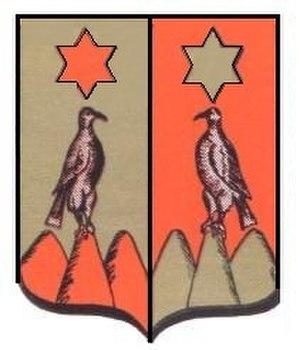
Blason du vicomte Adrien Ange Walckiers de Tronchiennes (dernier seigneur d'Evere)
Ceci est la liste des seigneurs d'Evere entre 600 et 1795.
La famille de Walckiers est une famille noble bruxelloise éteinte dans les mâles dont plusieurs membres se sont fait connaître au XVIIIᵉ siècle dans la haute finance et les événements révolutionnaires de la fin de ce siècle.
Le vicomte Adrien Ange de Walckiers de Tronchiennes fut conseiller d’État et Grand bailli du Pays de Termonde. Il était l'époux de Dieudonnée de Nettine.